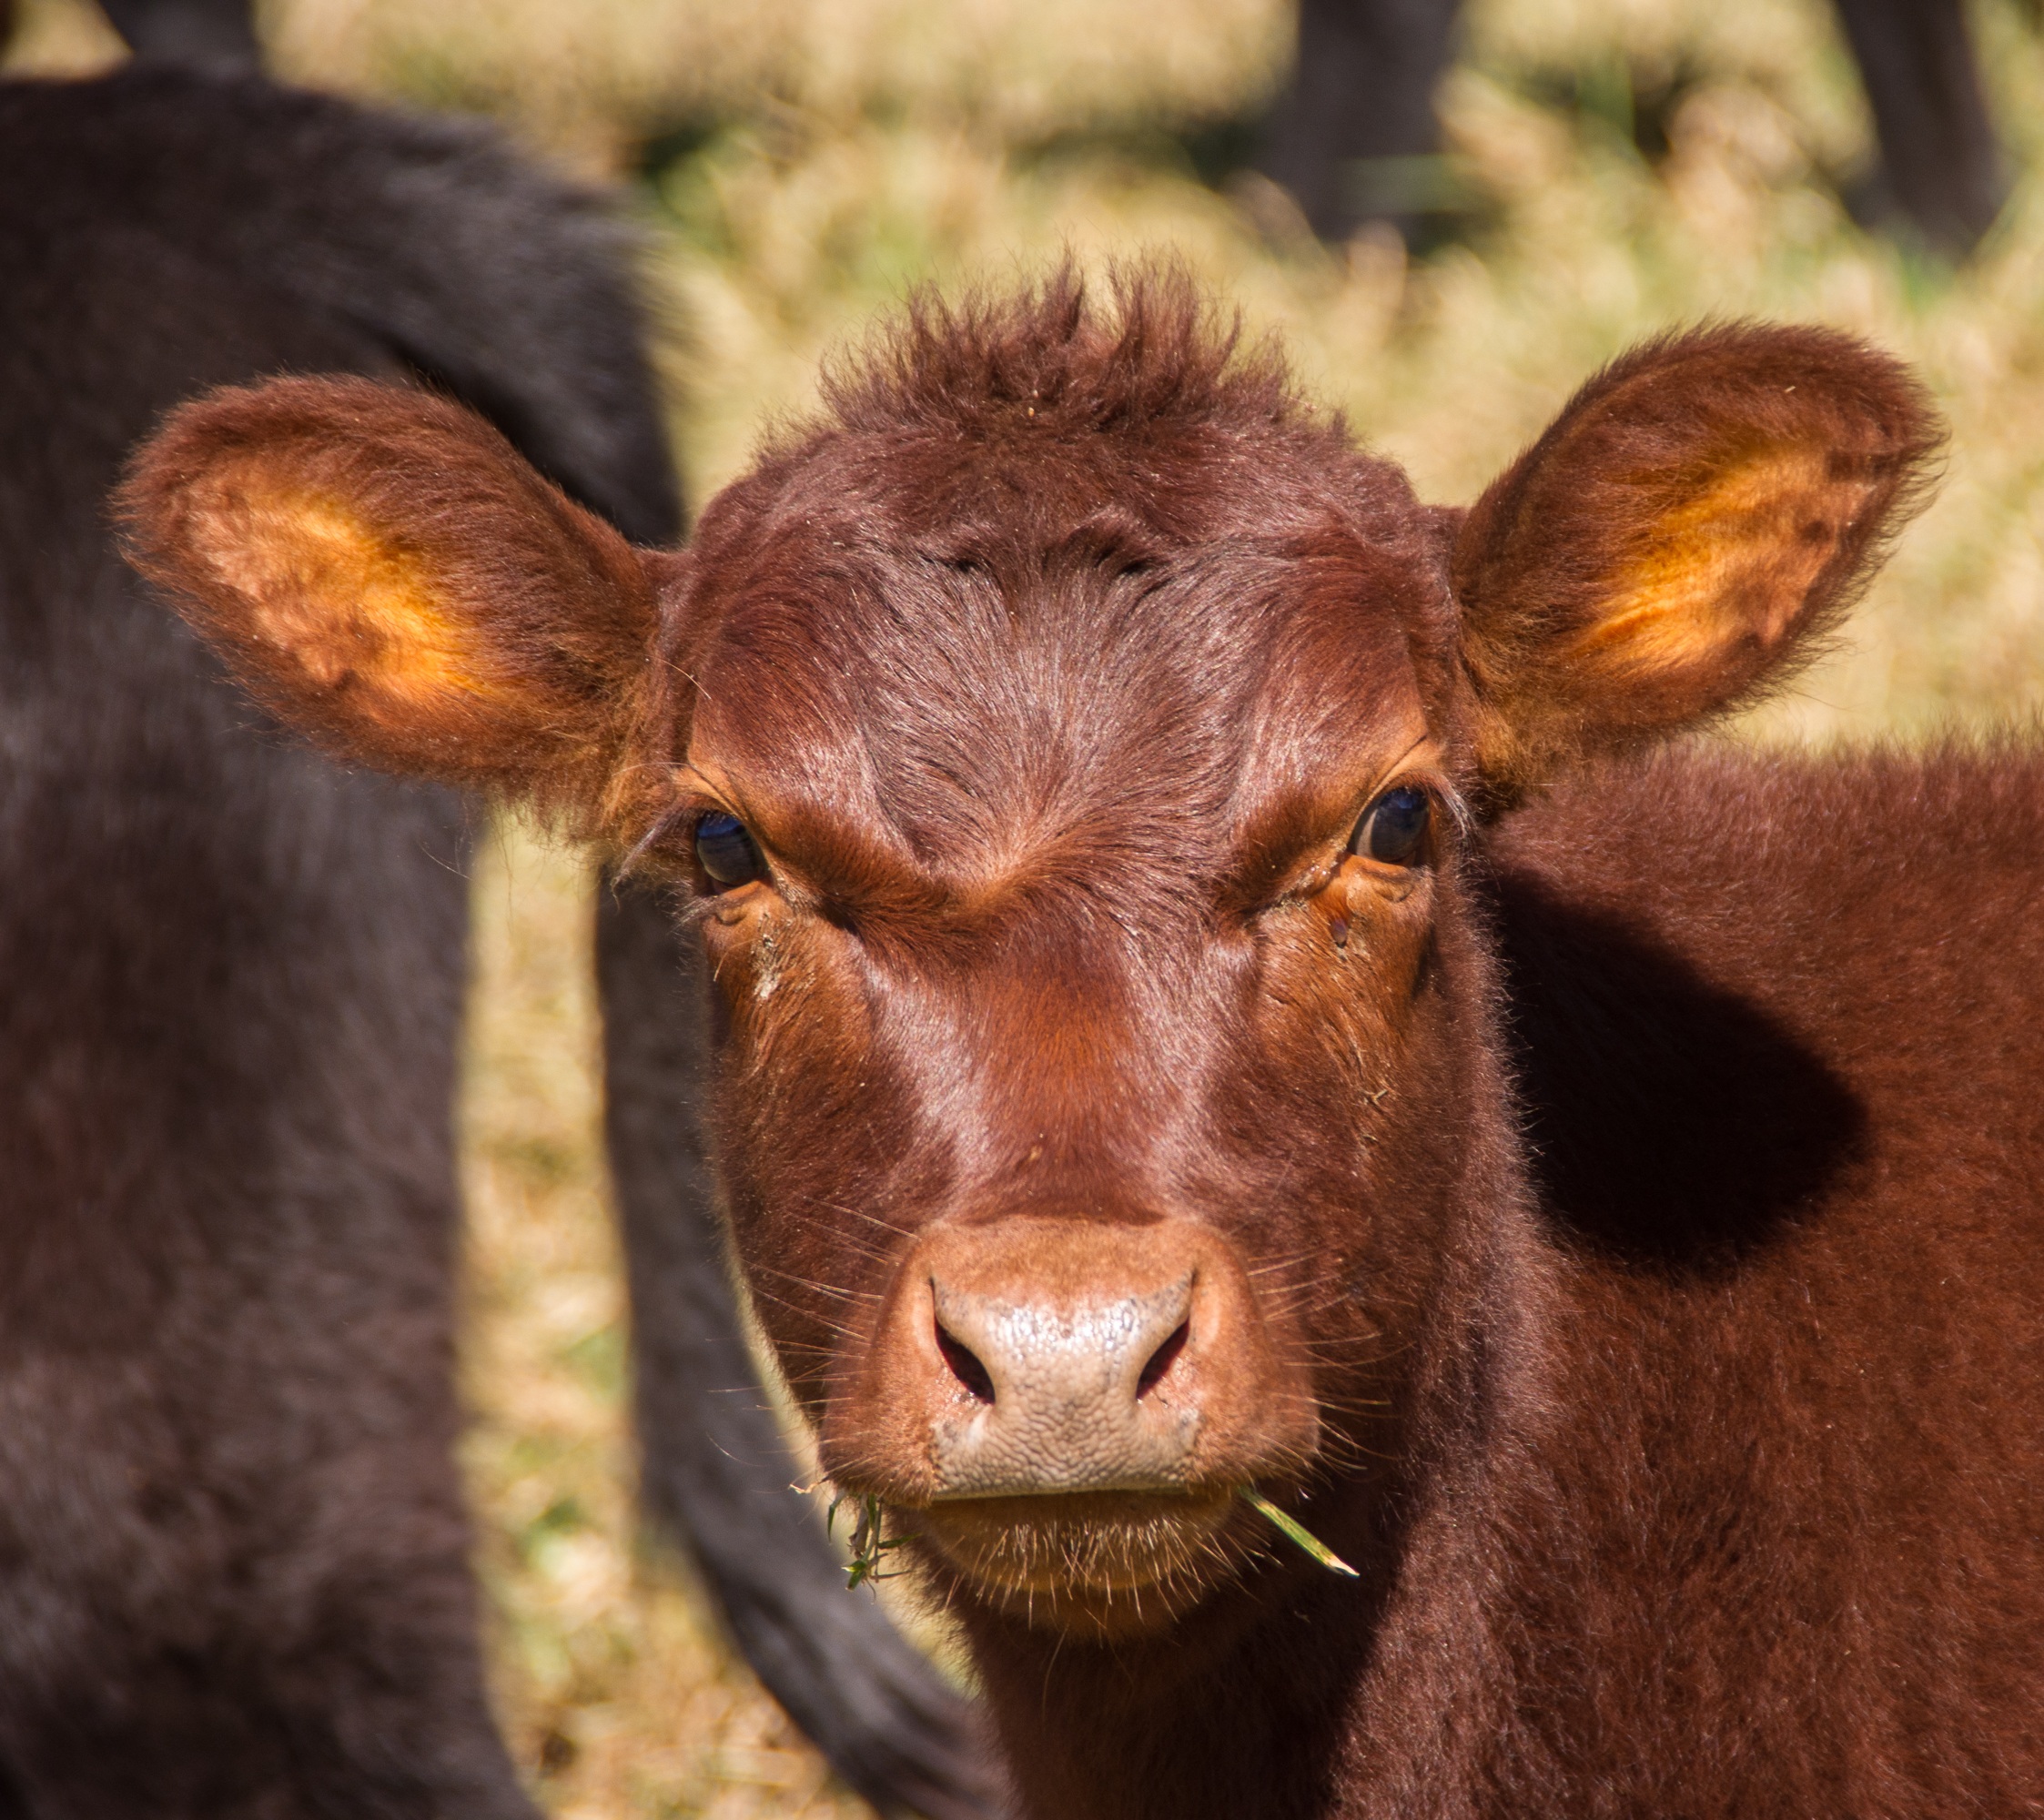
farm, wildlife, horn, rural, young, cow, cattle, pasture, grazing, brown, mammal, beef, fauna, calf, close up, australia, face, stock, vertebrate, queensland, cattle like mammal, cow goat family